Insular Islands

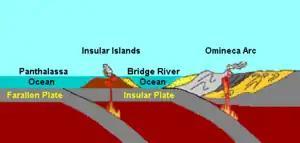
The Bridge River Ocean between North America and the Insular and Omineca volcanic arcs

The Insular Islands were an extended chain of volcanic islands forming an arc in what is now the Pacific Ocean during the Paleozoic and Mesozoic eras. The islands formed by subduction and melting of the Farallon Plate along a fragment (or microplate) upon which they rose called the Insular Plate. They were bounded by the Panthalassic Ocean to the west and the Bridge River Ocean to the east. They probably formed as a composite of several volcanic chains near the equator, offshore of continental landmasses, by the Carboniferous Period around 300-325 million years ago.